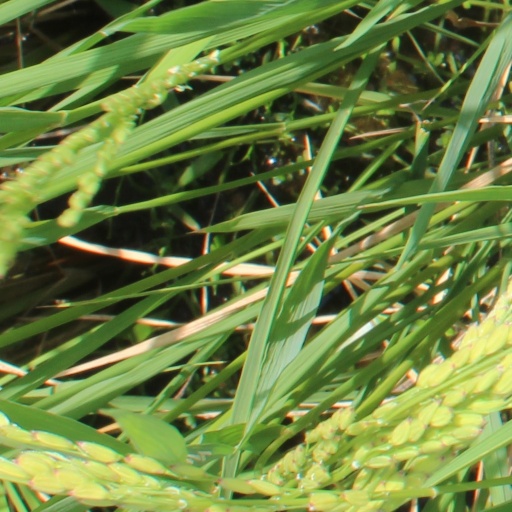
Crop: rice